Veronika Bayer

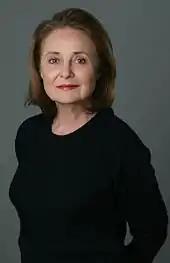
Veronika Bayer

Veronika Bayer (born 4 June 1940, Stuttgart – d. 31 January 2008) was a German actress.